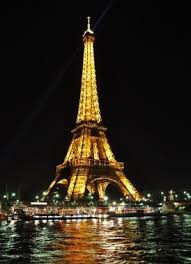
Landmark: Eiffel Tower